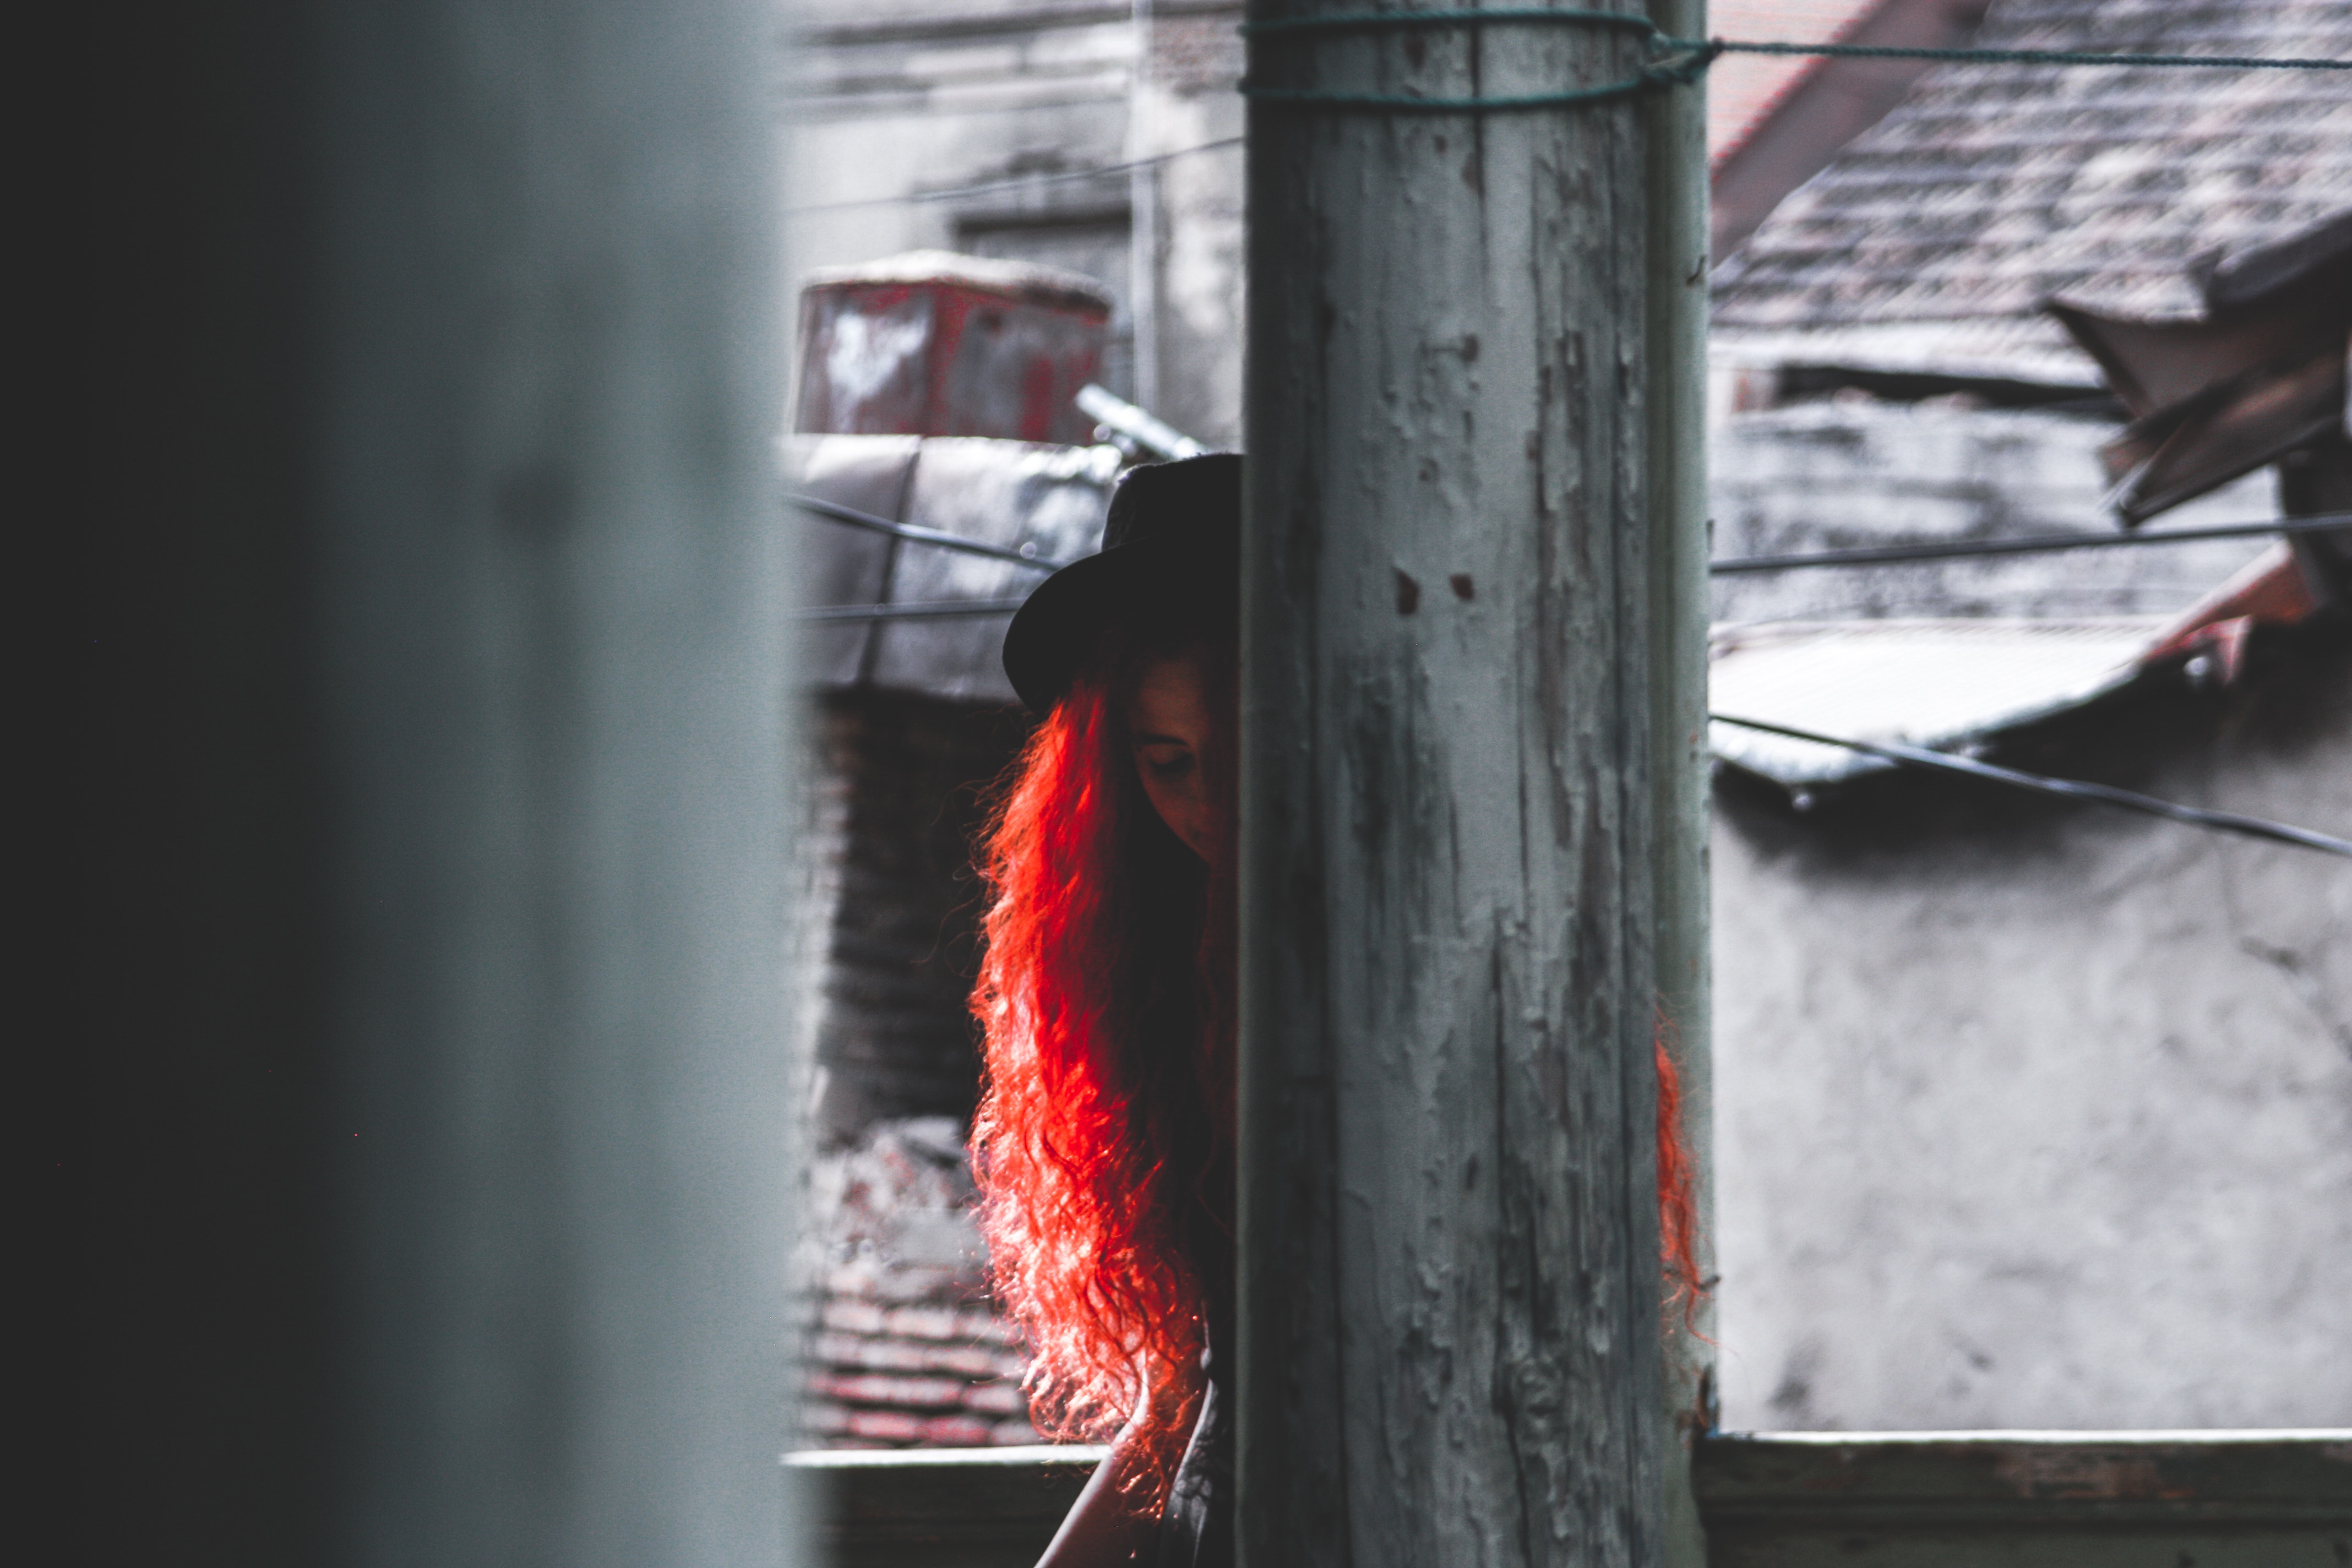
red, window, glass, wheel